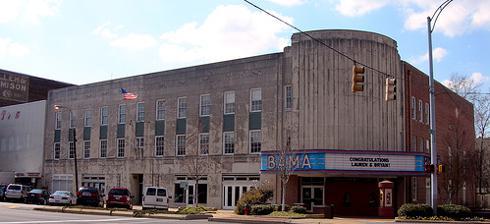
Building: Bama Theatre
Country: United States of America
Year built: 1938
Historic movie theater in Tuscaloosa, Alabama Not to be confused with Alabama Theatre . United States historic place Bama Theatre-City Hall Building U.S. National Register of Historic Places Alabama Register of Landmarks and Heritage The theatre in 2010 Show map of Alabama Show map of the United States Location 600 Greensboro Ave, Tuscaloosa, Alabama Coordinates 33°12′31″N 87°34′5″W / 33.20861°N 87.56806°W / 33.20861; -87.56806 Built 1937 Architect David O. Whilldin of Birmingham Architectural style Streamline Moderne Part of Downtown Tuscaloosa Historic District NRHP reference No. 84000746 Significant dates Added to NRHP August 30, 1984 Designated ARLH June 30, 1983 The Bama Theatre is a historic theatre in Tuscaloosa, Alabama that currently serves as the city's performing arts center.  Its modern redevelopment is the result of cooperation between the Arts Council of Tuscaloosa and the Tuscaloosa County Parks and Recreation Authority.  The three-story brick and limestone building is located at the corner of Gary Fitts Street (formerly Sixth Street) and Greensboro Avenue in downtown Tuscaloosa.  It was added to the National Register of Historic Places (NRHP) on August 30, 1984. It is also a contributing building in the Downtown Tuscaloosa Historic District , NRHP-listed in 1985. History A previous Bama Theatre Before the current Bama Theatre was built, there was a theater of that name in Tuscaloosa. This earlier Bama Theatre was built in 1924 on Broad Street (today's University Boulevard)—one block from the later Bama Theatre. The early Bama featured silent films and vaudeville shows and operated during the transition from silent to sound films. It was renamed the Druid Theater when the newer Bama opened. Its new name derived from Tuscaloosa's nickname as the "Druid City". Early history The Bama Theatre was originally constructed from 1937–38 through Franklin D. Roosevelt 's New Deal as a Public Works Administration project. The building was built as a combination theater and city hall for Tuscaloosa. It was designed by Birmingham architect David O. Whilldin , who also designed other historically significant buildings in the Tuscaloosa downtown area and worked from the Whilldin Building . The building opened as a theater on April 12, 1938.  The theater was one of the last movie palaces built in the South. The building features a Streamline Moderne exterior style, popular during the period, and a lavish "atmospheric" interior style that is decorated with a combination of Moderne and Renaissance elements. Twinkling stars and clouds on the ceiling create an open air feel in the performance hall. The city hall was moved out the building following the city's acquisition and renovation of the former United States Post Office (built 1909) in 1968. Renovations Entrance of the Bama Theatre in 2009 Detail of the marquee in 2010 The theatre was converted to a performing arts center in 1976 and has been completely renovated for live theatrical/concert use. With the arrival of theater manager David Allgood in 2003, the Bama became a sought-after venue for touring artists; but that has waned after he retired circa 2019. The movie fare at The Bama was also revamped, creating the Bama Art House Film Series, featuring independent, foreign, and documentary movies. Past screenings have included Boyhood , Moonrise Kingdom , Turn Me On, Dammit , Room , and the world premier of John Sayles 's Honeydripper , which was filmed in Alabama.  Sayles attended the one-night screening, which drew an audience of nearly 900 people. In the 2020s, the Bama hosts a mixture of entertainment—concerts, movies, dance performances, and live theater. The central panel of the theatre marquee was replaced with an LED screen in March 2017. A major renovation in 2022 replaced all the seats and carpeting and upgraded the facility. Performance groups The Bama Theatre is home to several performance groups from Tuscaloosa and the surrounding area. The Tuscaloosa Children's Theatre and Tuscaloosa Community Dancers perform at the theater 2-3 times a year each.  The theatre is also home to several dance school end-of-year recitals including The Dance Centre and The Academy of Ballet and Jazz. The Tuscaloosa Academy Players, Tuscaloosa County High School Drama Dept and Brookwood Drama Department have also staged productions here. References